Francisco and Jacinta Marto

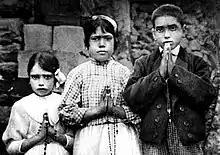
From left to right: Jacinta Marto, Lúcia dos Santos and Francisco Marto, holding their rosaries in 1917

Francisco declined hospital treatment on 3 April 1919, and died at home the next day. In an attempt to save her life, which she insisted was futile, Jacinta was moved to Ourém Hospital. Her condition steadily worsened and, in an attempt to transfer her to the children's hospital in Lisbon, Queen Stephanie's Hospital (which at the time only allowed for children from the city to be treated there), she was moved first to the care of the small Orphanage of Our Lady of Miracles, in the Lisbon neighbourhood of Estrela. She developed purulent pleurisy and endured an operation in which two of her ribs were removed. Because of the condition of her heart, she could not be fully anesthetized, and suffered terrible pain, which she said would help to convert many sinners. On 19 February 1920, Jacinta asked the hospital chaplain who heard her confession to bring her Holy Communion and administer Extreme Unction because she was going to die "the next night". He told her that her condition was not that serious and that he would return the next day. The next day Jacinta was dead; she had died, as she had often said she would, alone.